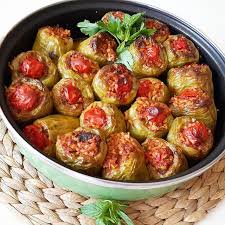
Yemek: biber_dolmasi